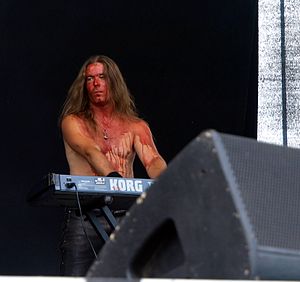
Markus Eurén
Myötätuulirock 2011
Markus Eurén er en finsk keyboardspiller, der på nuværende tidspunkt spiller i folk metalbandet Moonsorrow samt deres sideprojekt Lakupaavi. Markus bruger et Korg Triton Extreme & N364 Keyboard.